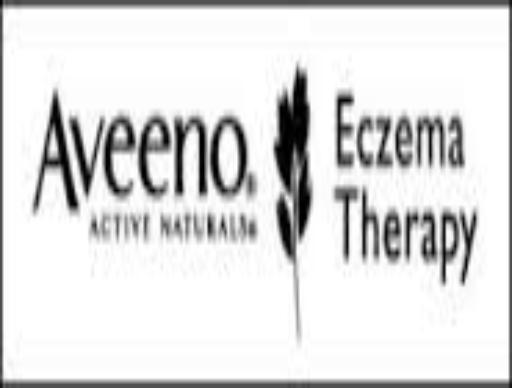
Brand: Aveeno
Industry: Necessities